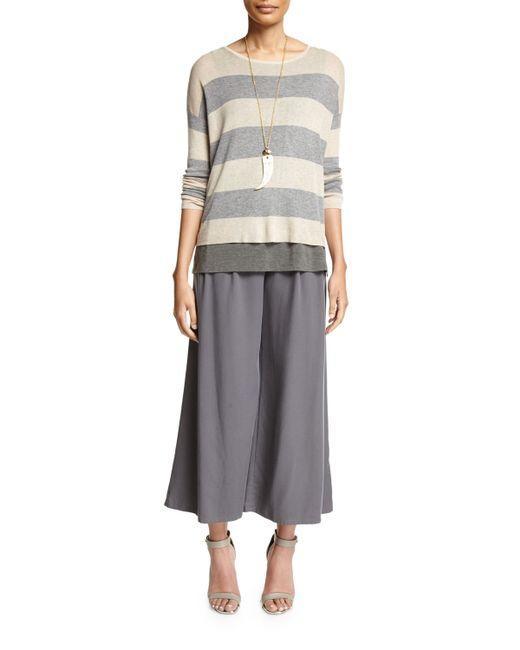
Grau-weiß gestreifter Langarmpullover